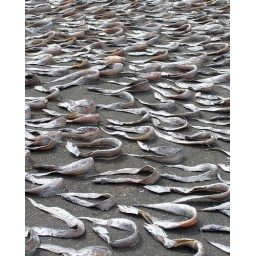
Dried fish on beach in India